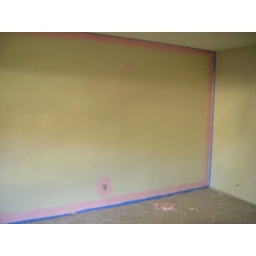
The beginnings of the pink wall in the bedroom.